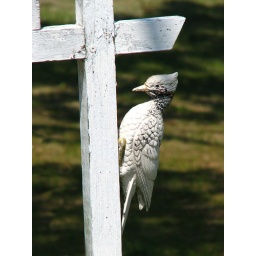
This is a sign in front of a house near Leonardtown Wharf, Leonardtown, MD. IMG_6868_Enhanced_Cropped